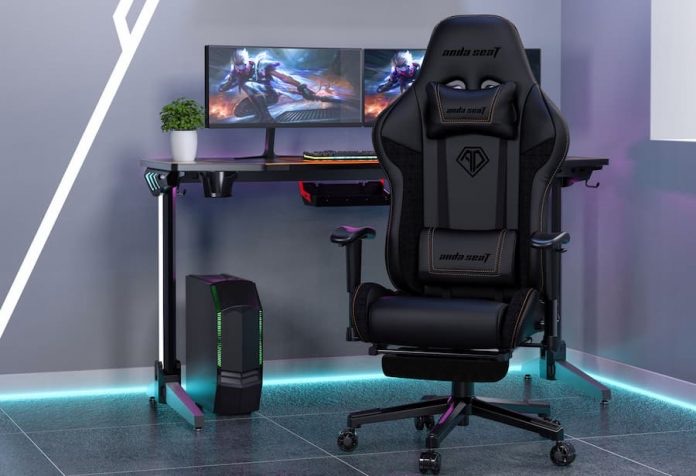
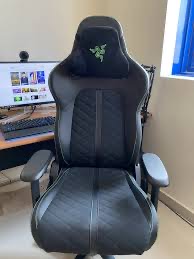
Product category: items_chair
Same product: no